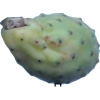
Label: cactus_fruit_green